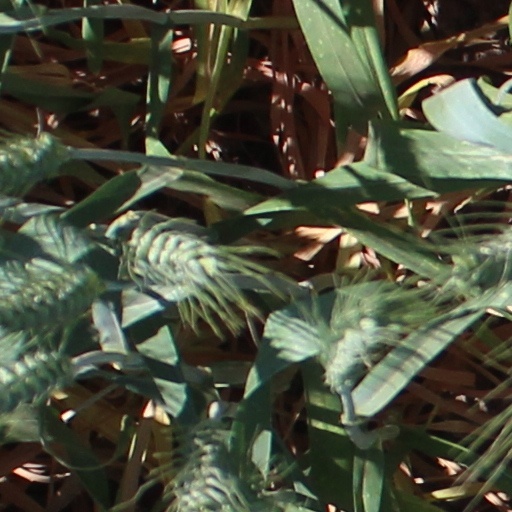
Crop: wheat